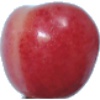
Label: cherry_rainier